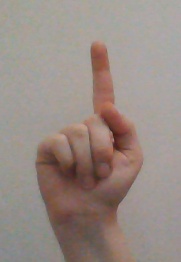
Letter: bb